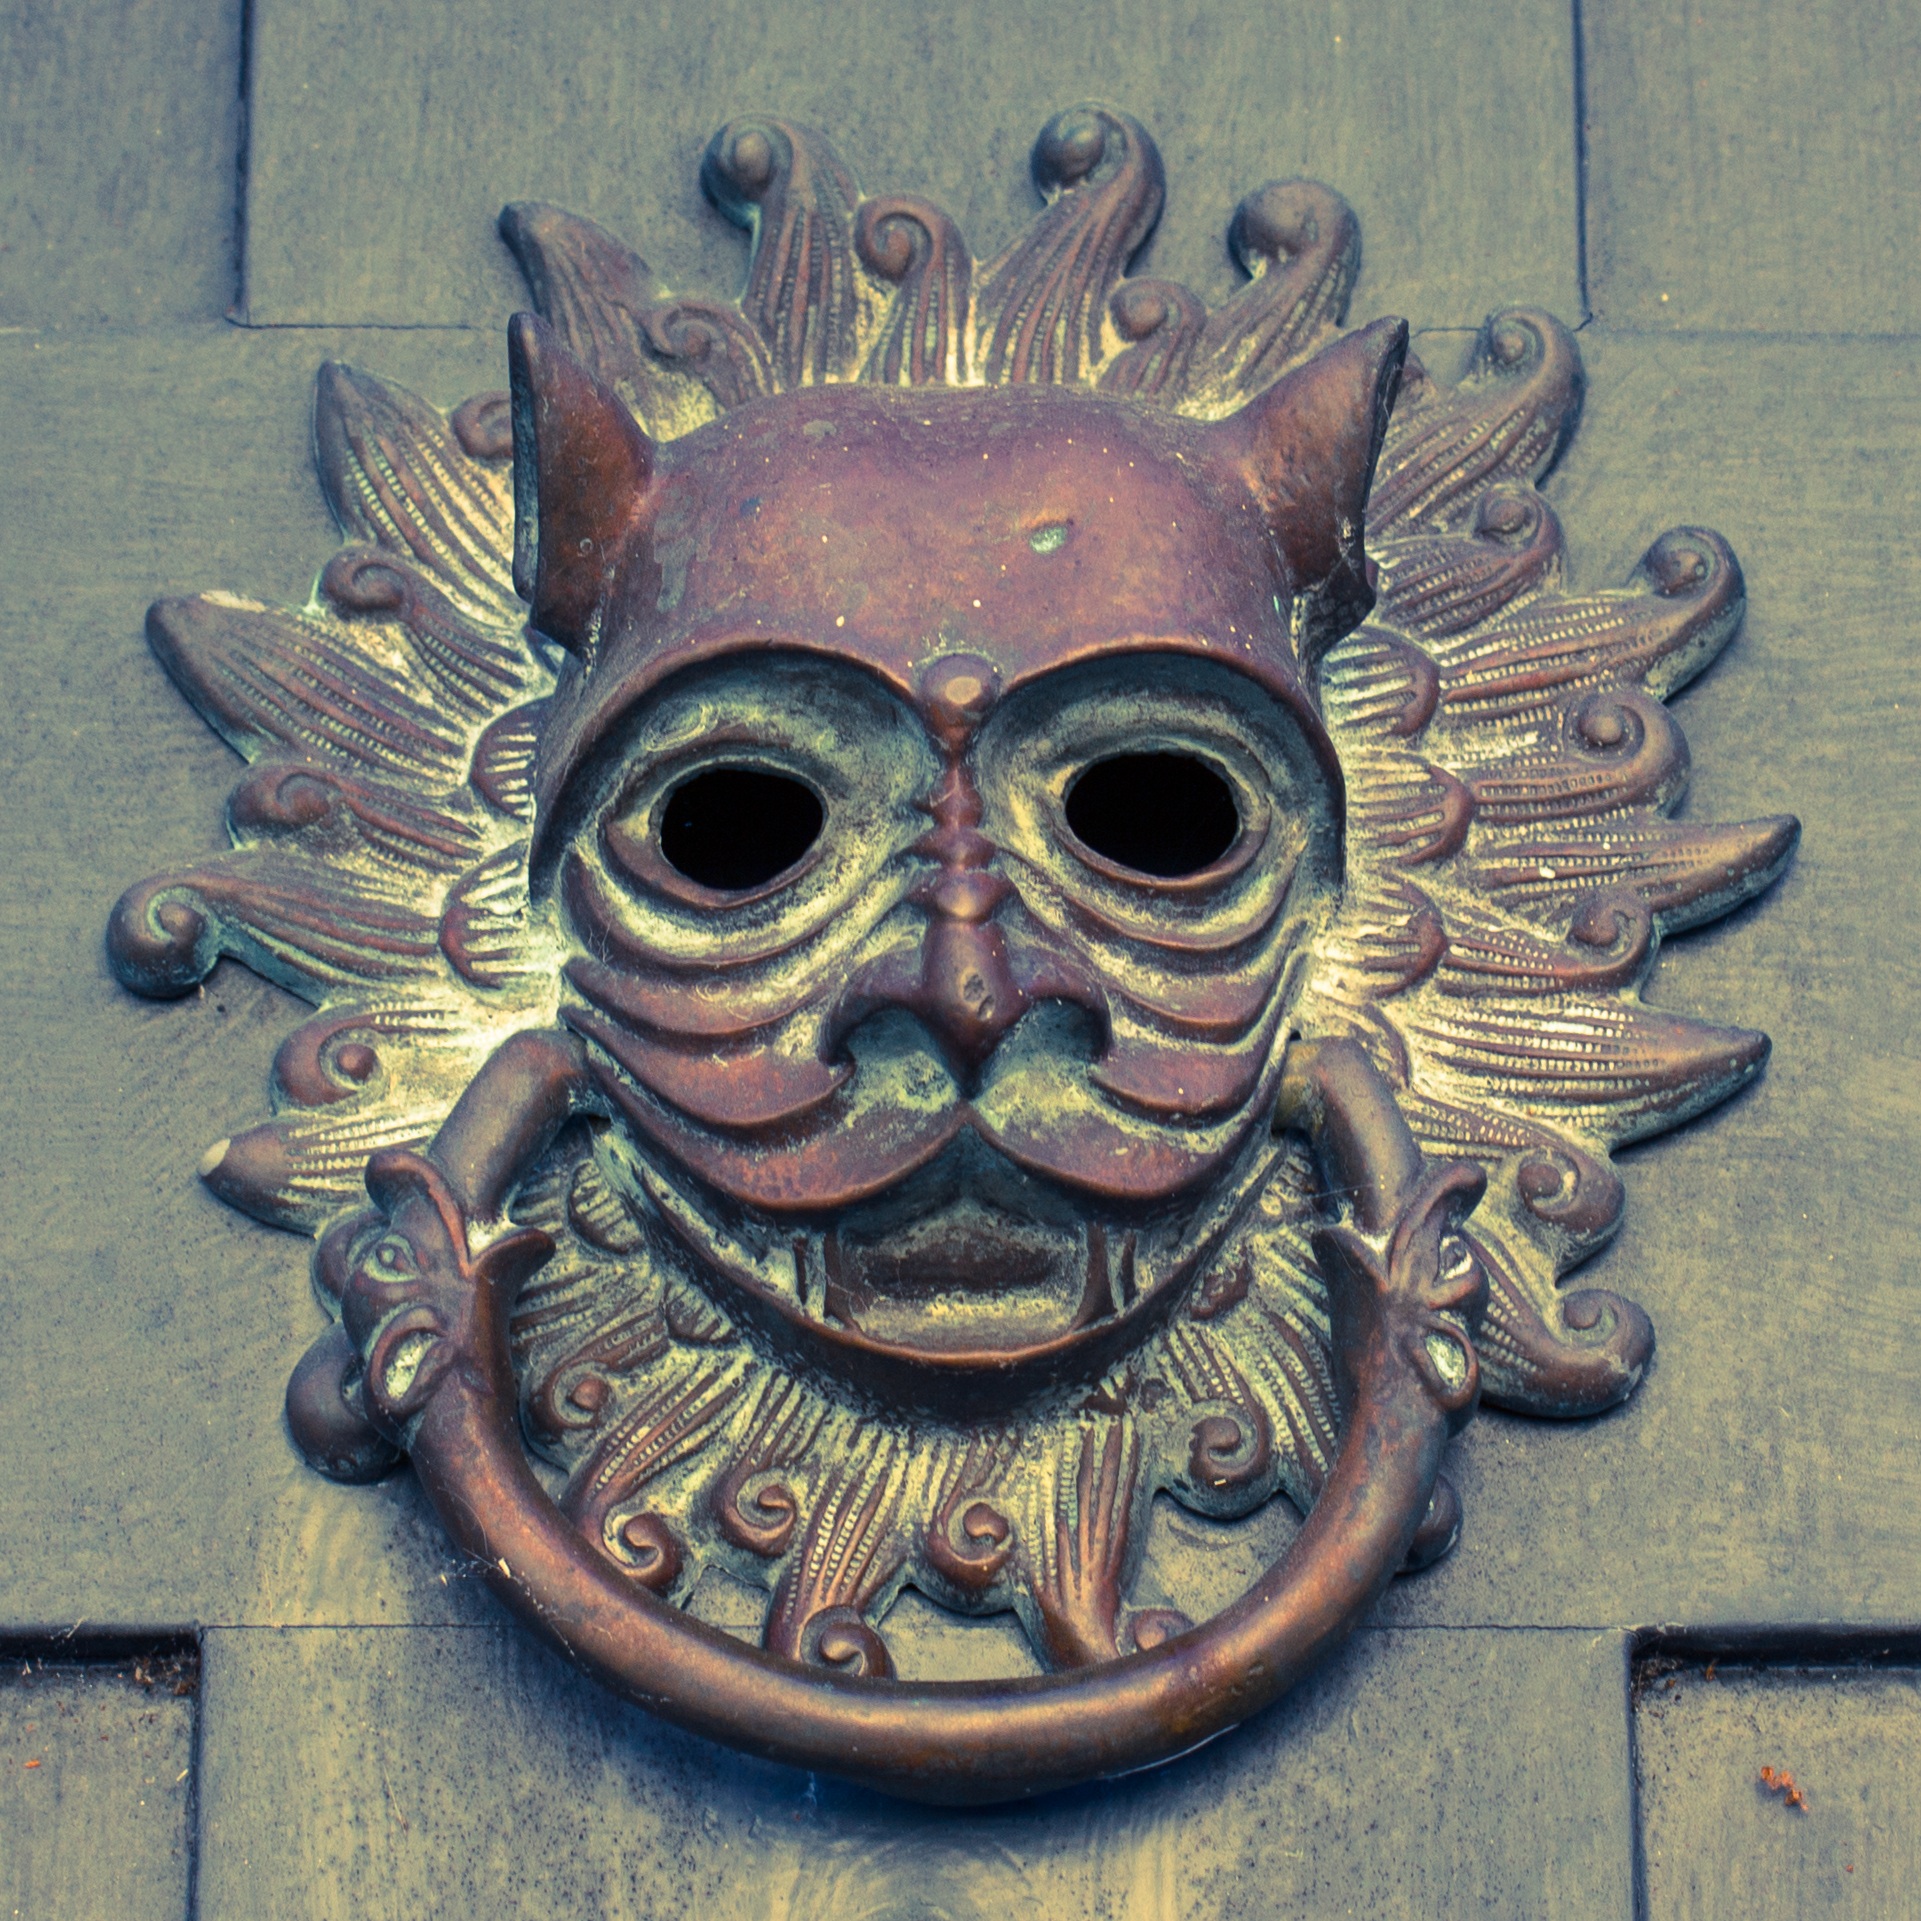
architecture, structure, wood, vintage, mansion, house, town, old, chinese, entrance, metal, lamp, clothing, historic, gate, door, headgear, gothic, quaint, south, mask, french, shutters, design, brass, decorative, head, lions, oak, dragon, welcome, style, iron, quarter, ornamental, carving, costume, victorian, traditional, gilded, molding, gorgeous, masque, carolina, intricate, knocker, colonial, south carolina, upscale, door knocker, charleston, victorian house